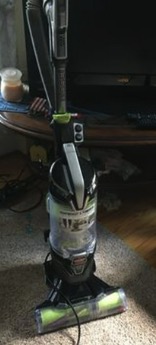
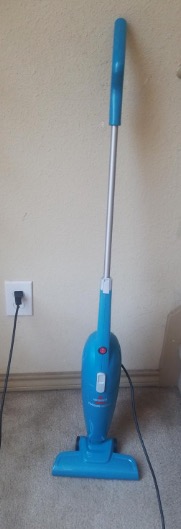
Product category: items_vacuum
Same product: no